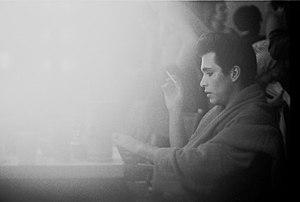
Hunt Sales est un musicien américain né en 1954. Il fait partie du groupe Touch Velvet.